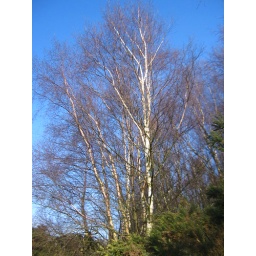
A silver birch set against a beautiful blue sky. It is located in fields near Howley.